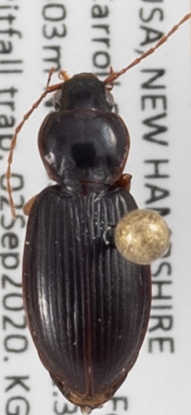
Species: Synuchus impunctatus
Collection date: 2020-09-02
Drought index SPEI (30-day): -0.976
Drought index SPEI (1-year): -0.156
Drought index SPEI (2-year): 0.558